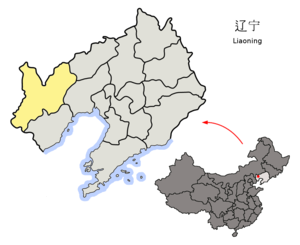
Chaoyang est une ville-préfecture du sud-ouest de la province du Liaoning en Chine.